Junior Eurovision Song Contest 2020

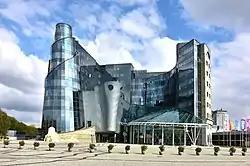
TVP Headquarters, the venue of Junior Eurovision 2020.

The Junior Eurovision Song Contest 2020 took place in Studio 5 in the TVP Headquarters in Warsaw, Poland, after the country won the on home soil in Gliwice with the song "Superhero" by Viki Gabor. However, due to the COVID-19 pandemic, for the first time, all the competing songs were performed in a studio in each participating country.